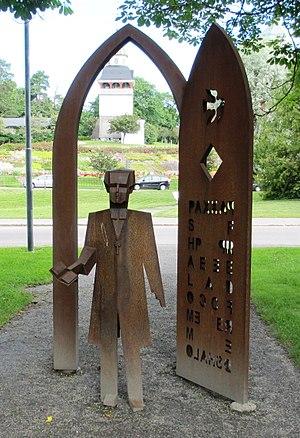
Lars Olof Jonathan Söderblom plus connu sous le nom de Nathan Söderblom, né le 15 janvier 1866 dans la province suédoise de Hälsingland et mort le 12 juillet 1931 à Uppsala, est un pasteur luthérien suédois.
Thomas Qvarsebo est un sculpteur suédois.